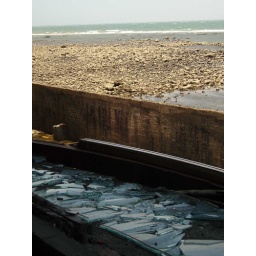
i feel at ease when i see those broken glass by the window